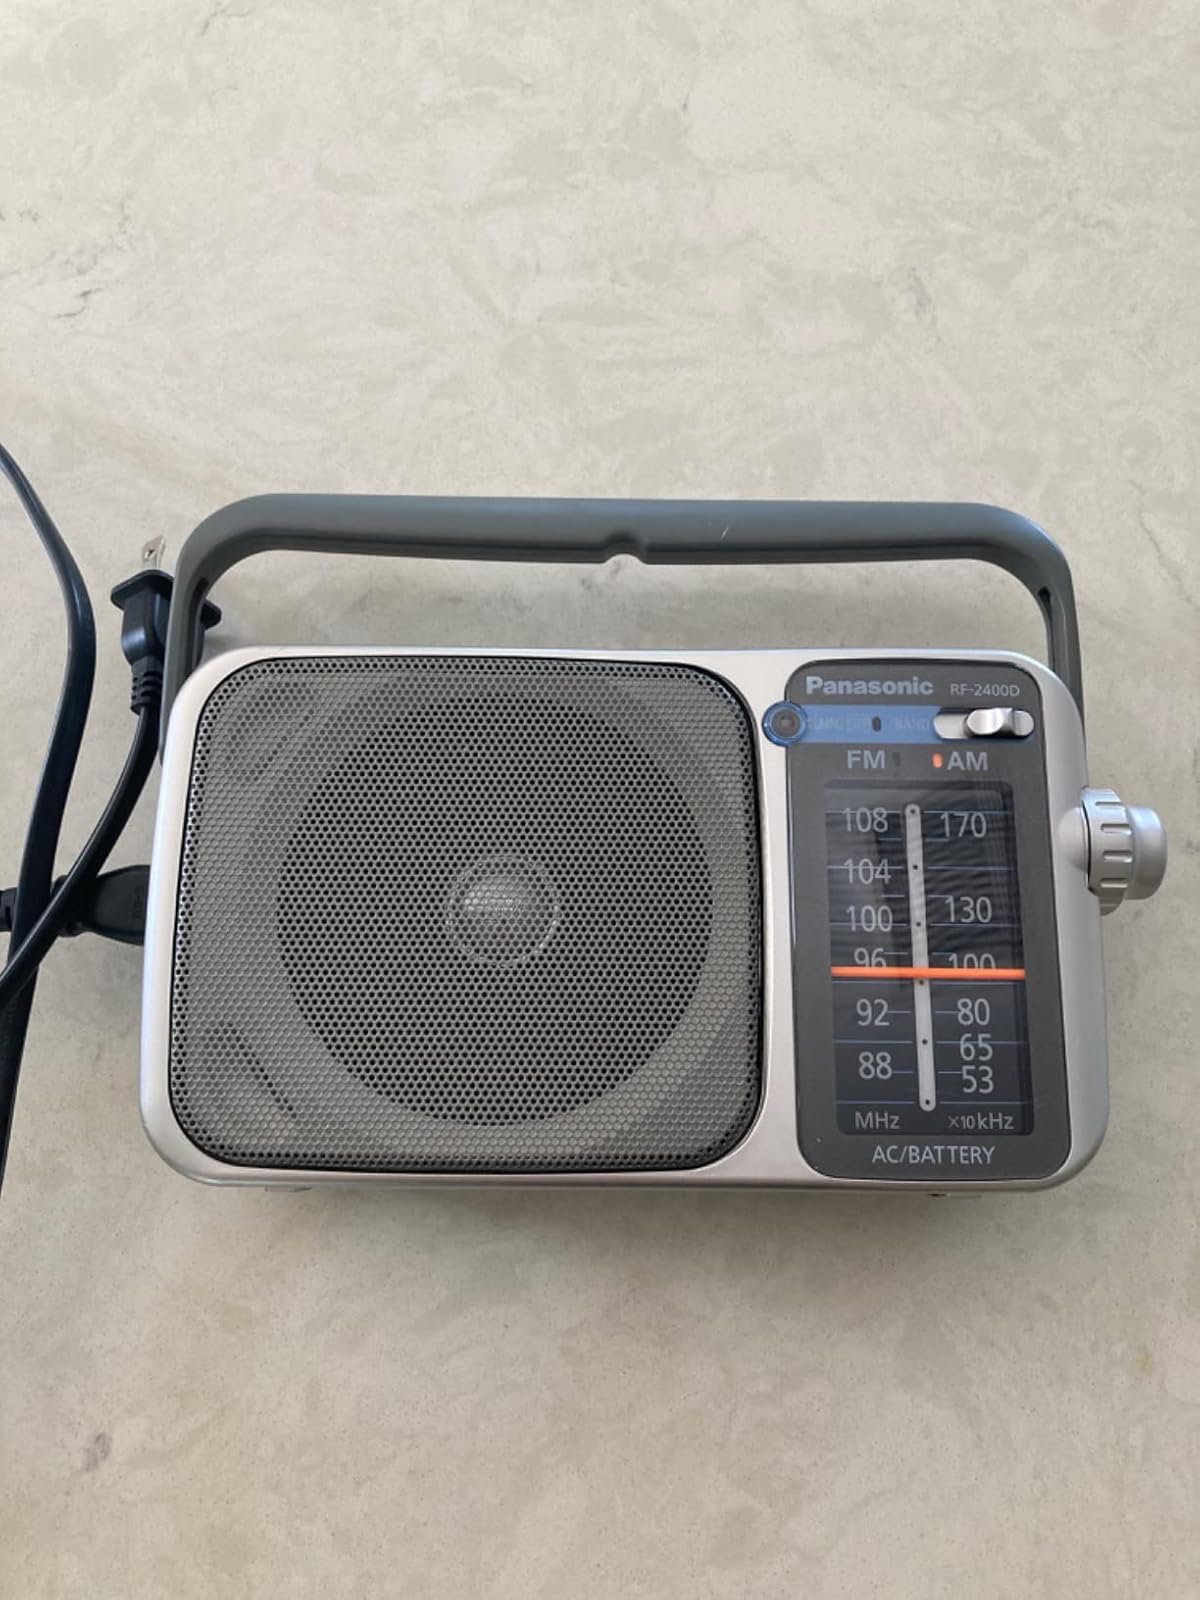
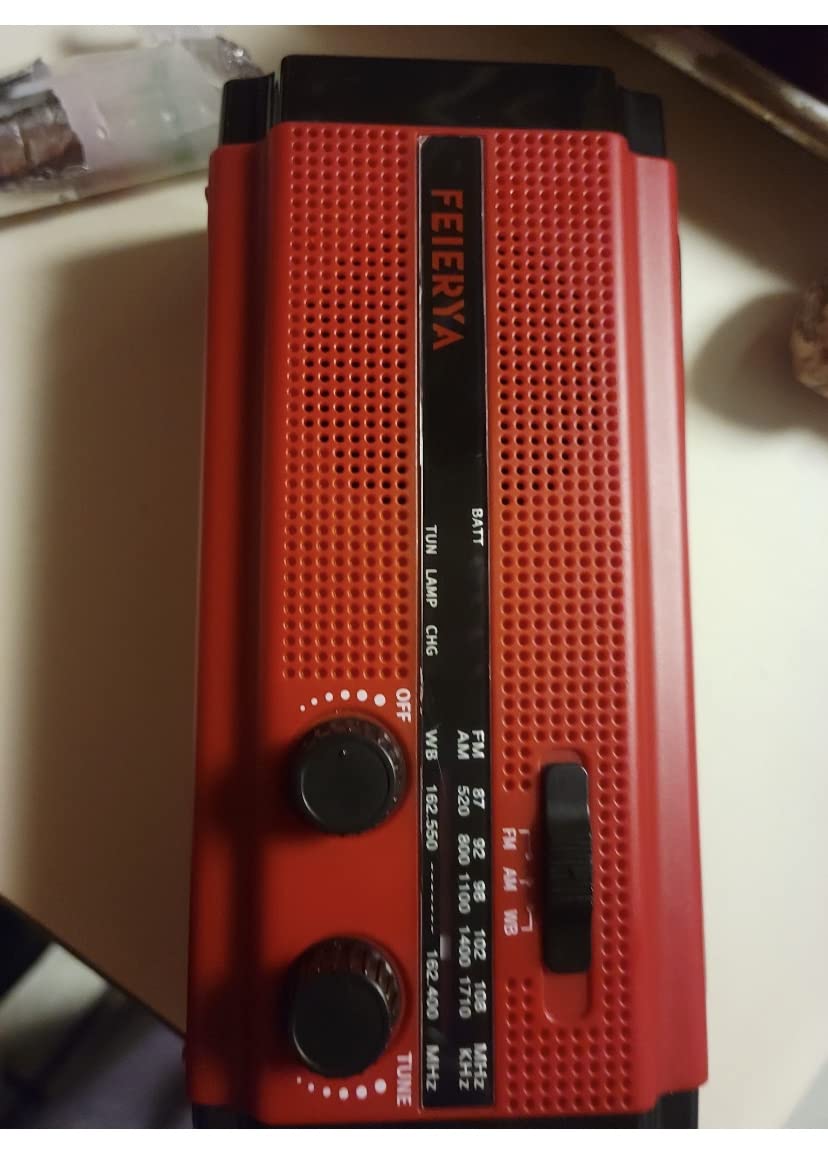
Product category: radio
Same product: no